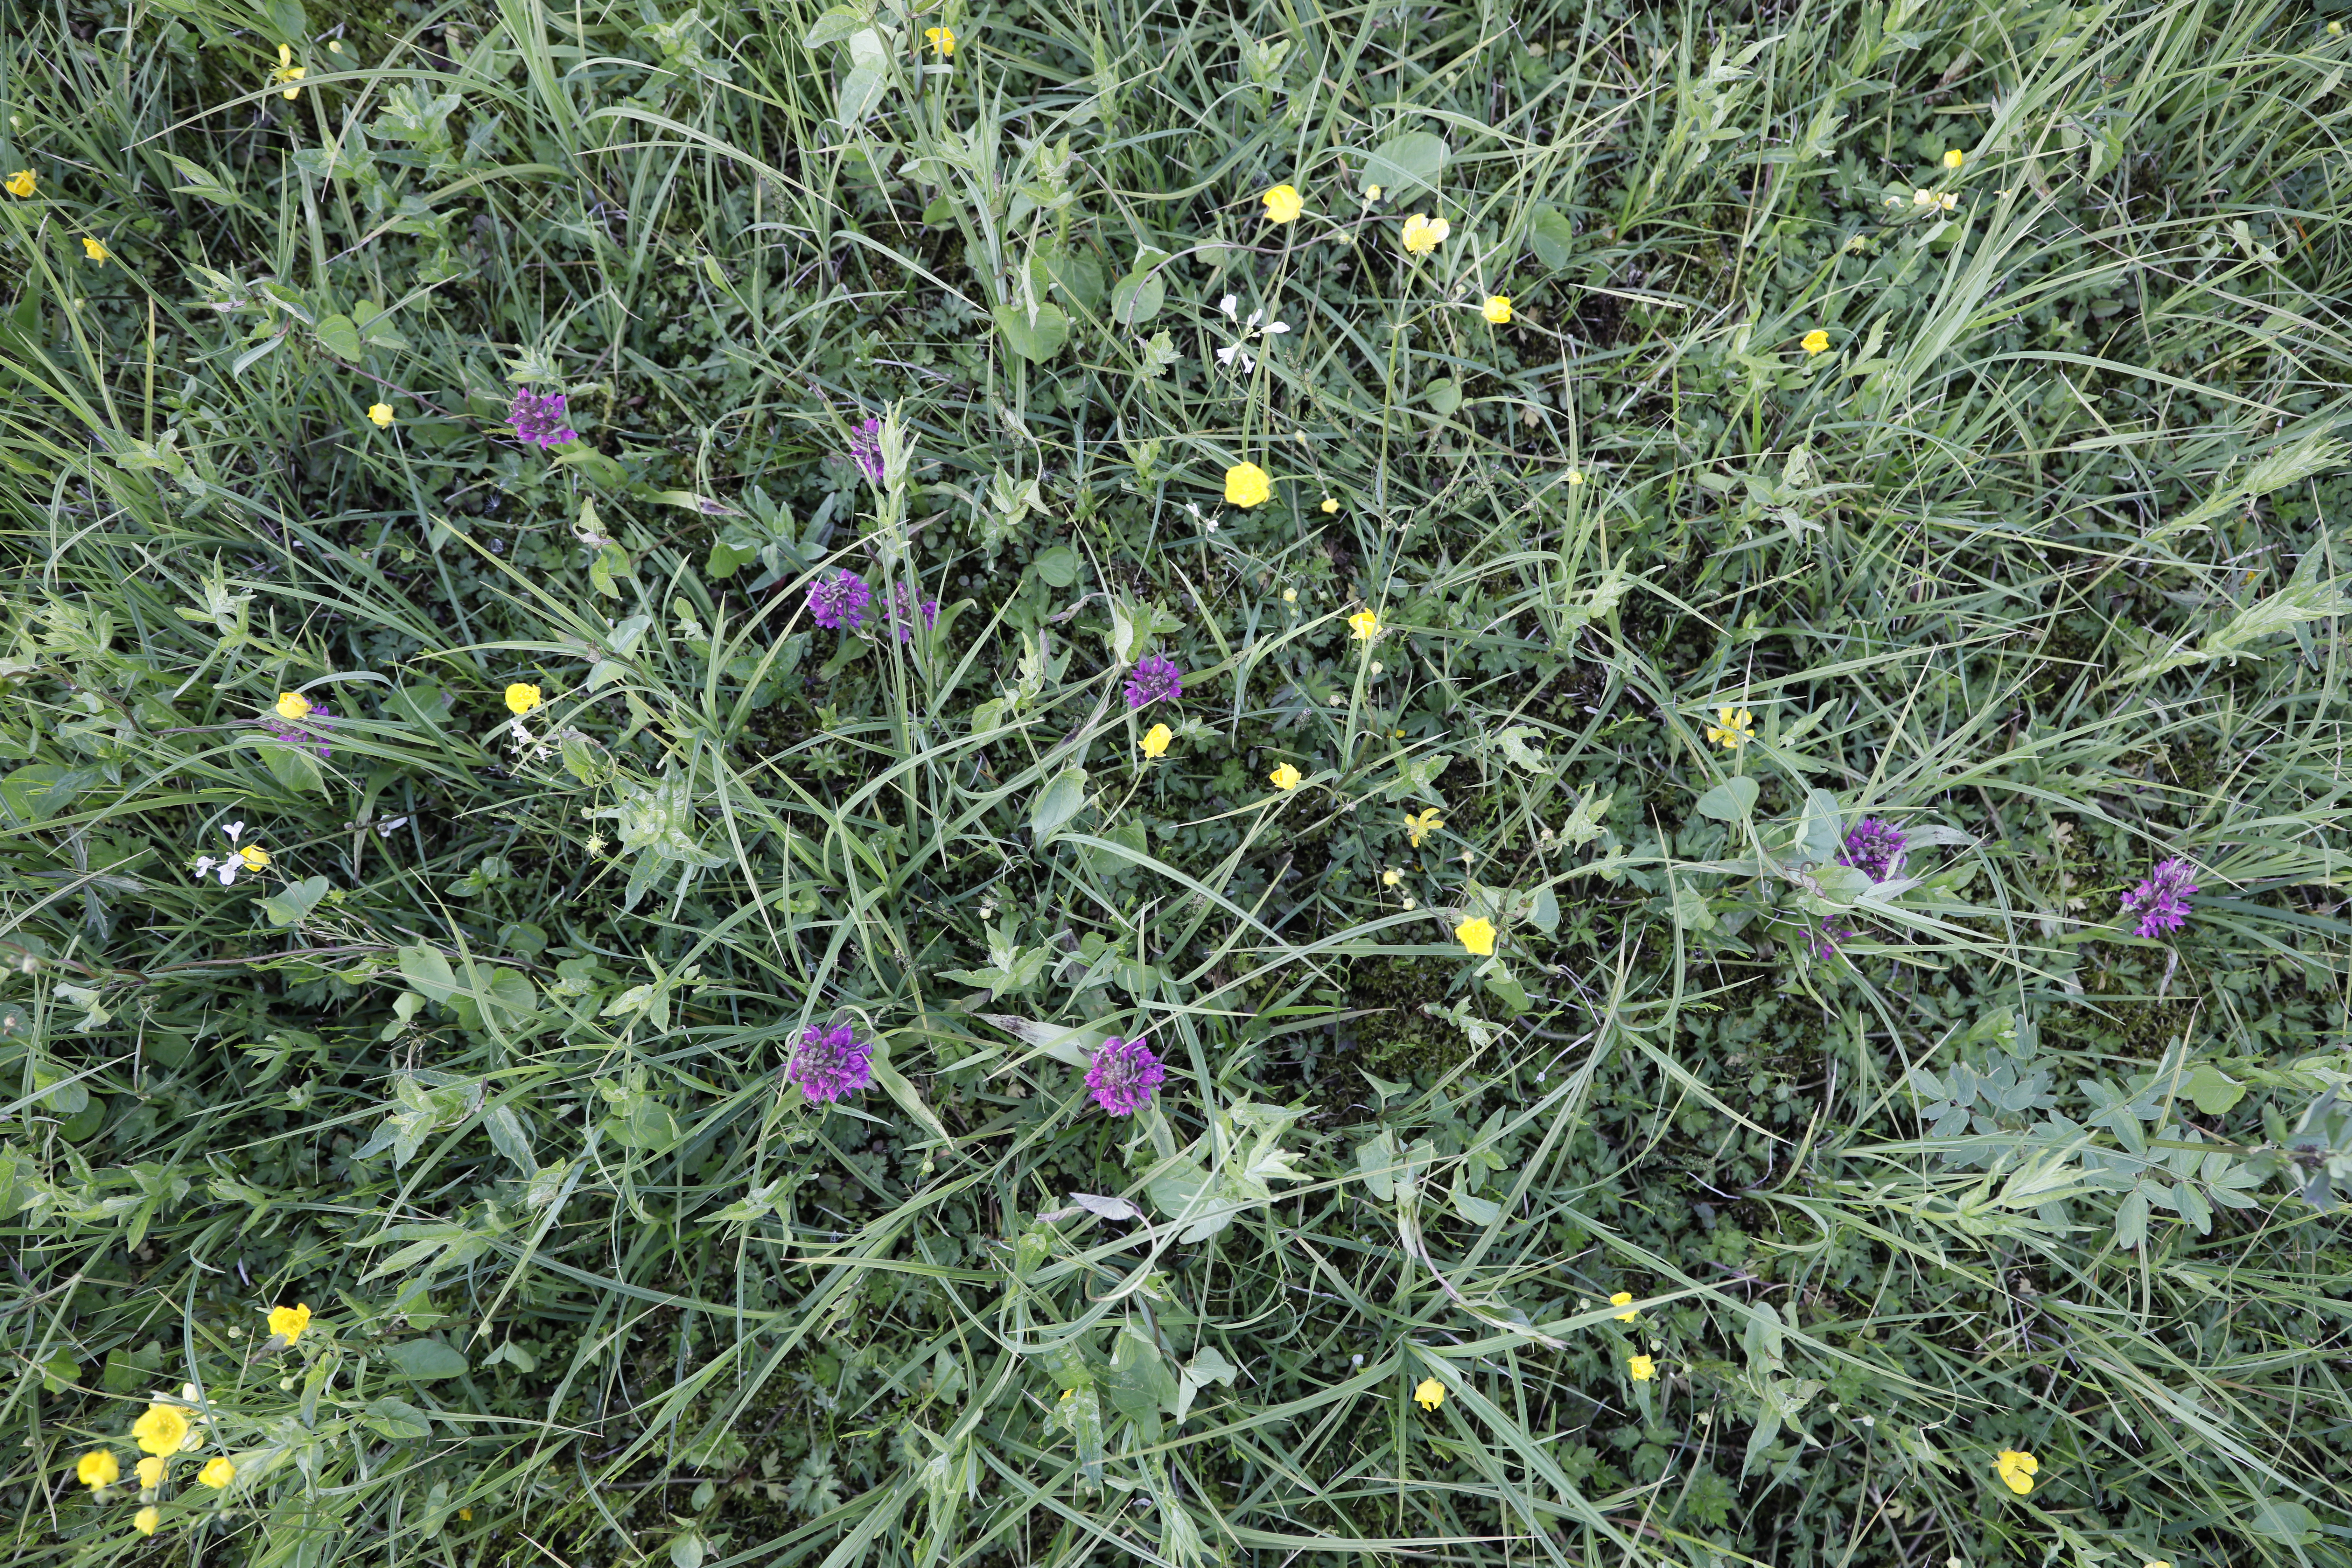
Plant species: Dactylorhiza praetermissa, Buttercup * (aggregate), Cardamine pratensis